Kamogō Station

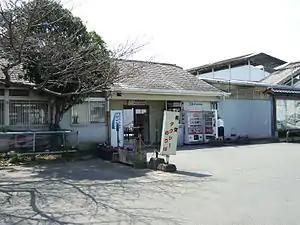
Station building, March 2007

is a passenger railway station in located in the city of Kainan, Wakayama Prefecture, Japan, operated by West Japan Railway Company (JR West).